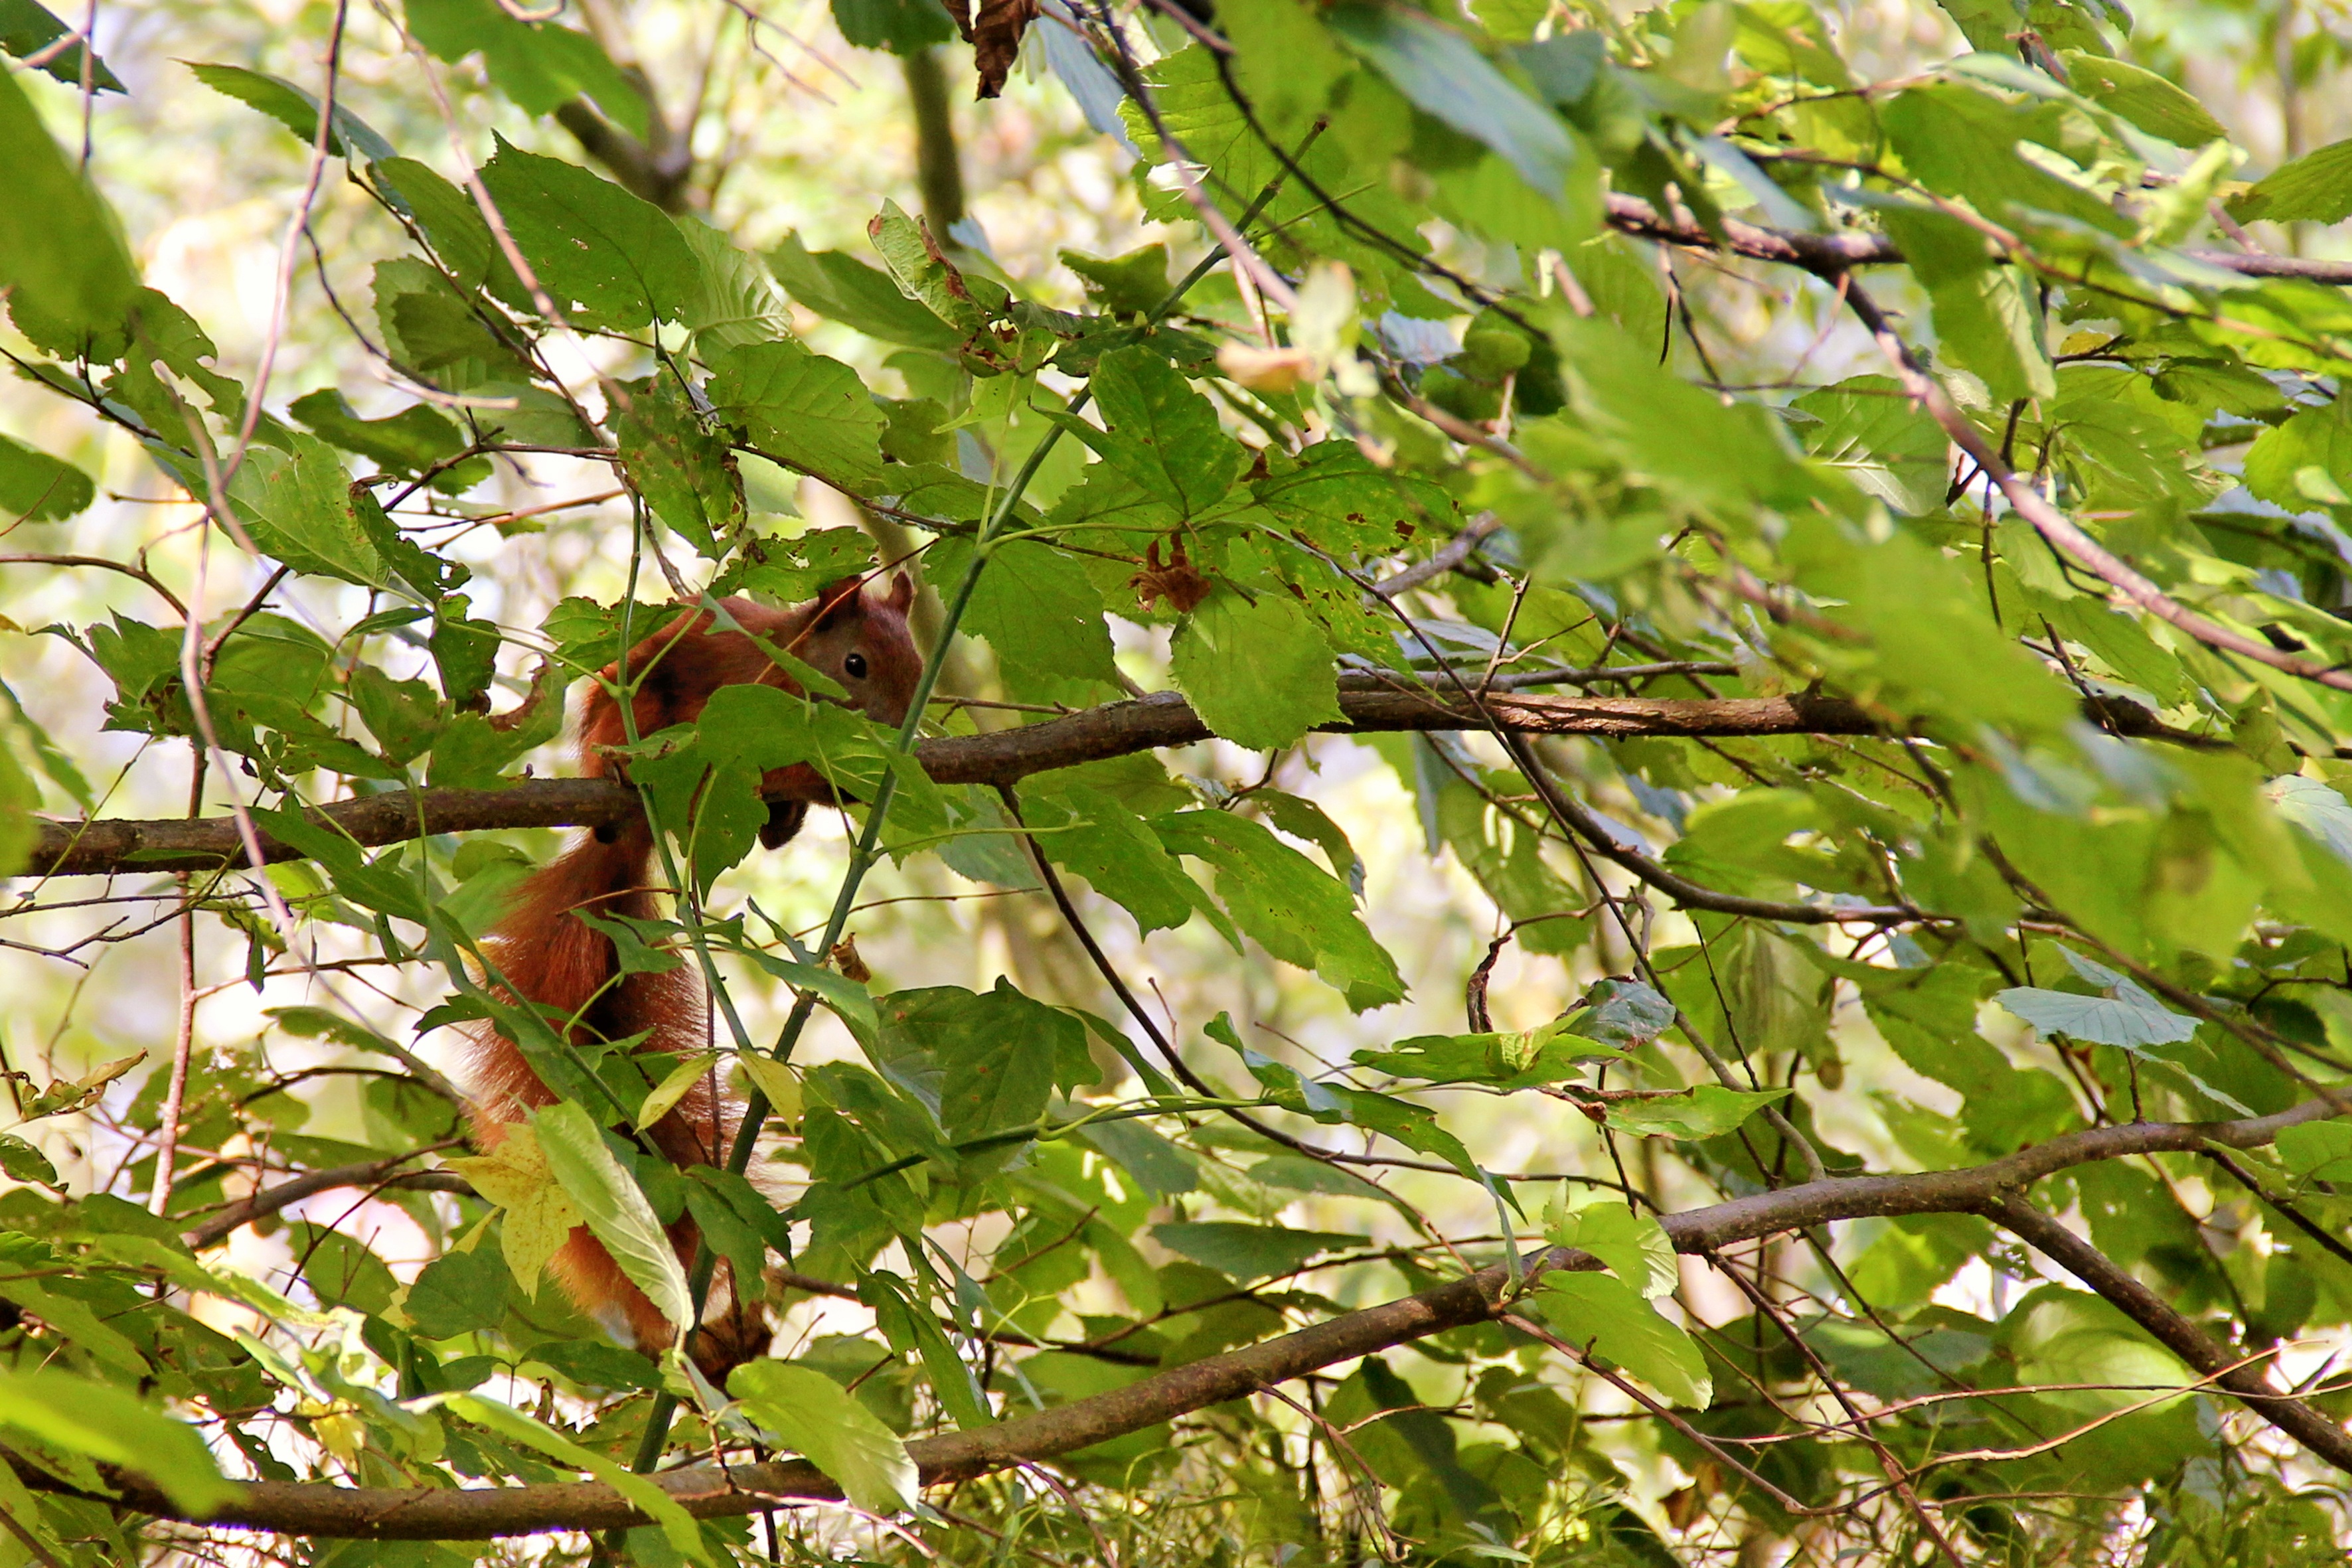
tree, branch, blossom, plant, leaf, flower, green, produce, evergreen, mammal, botany, squirrel, flora, aesthetic, leaves, shrub, branches, deciduous, forest animals, flowering plant, woody plant, land plant